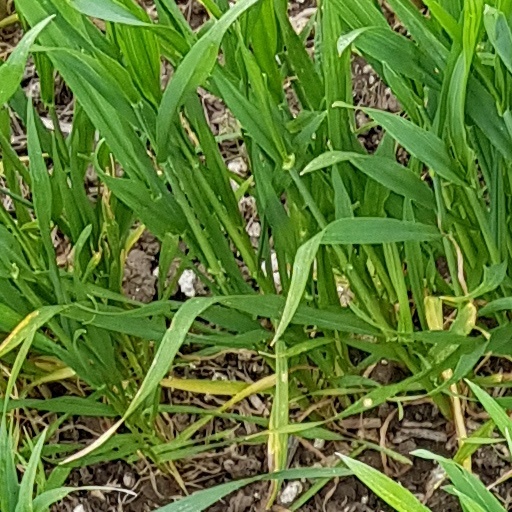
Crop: wheat